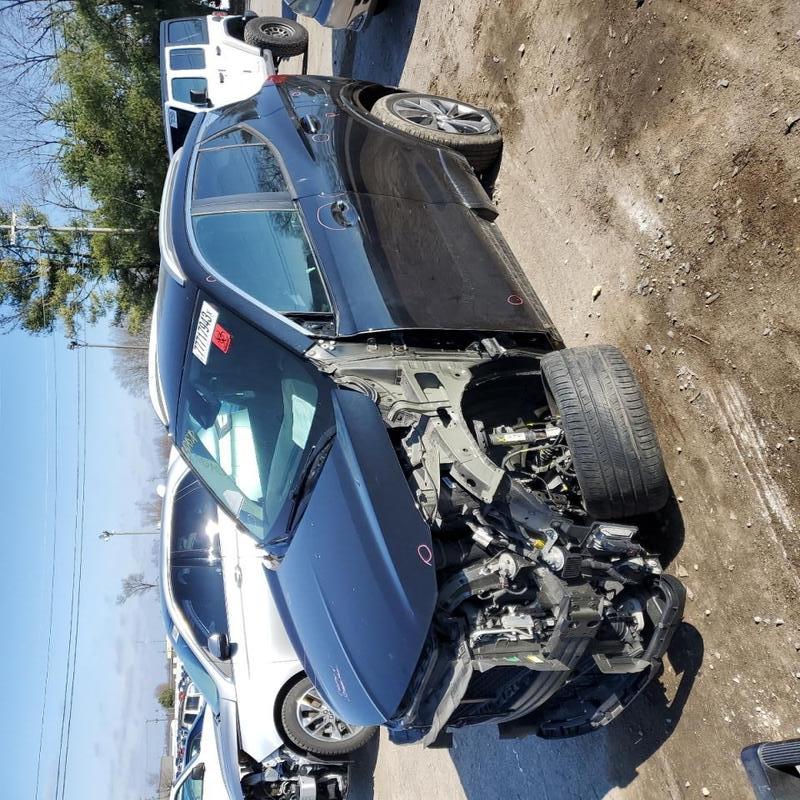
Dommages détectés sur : pare-choc avant, feu avant gauche, aile avant gauche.
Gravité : majeur